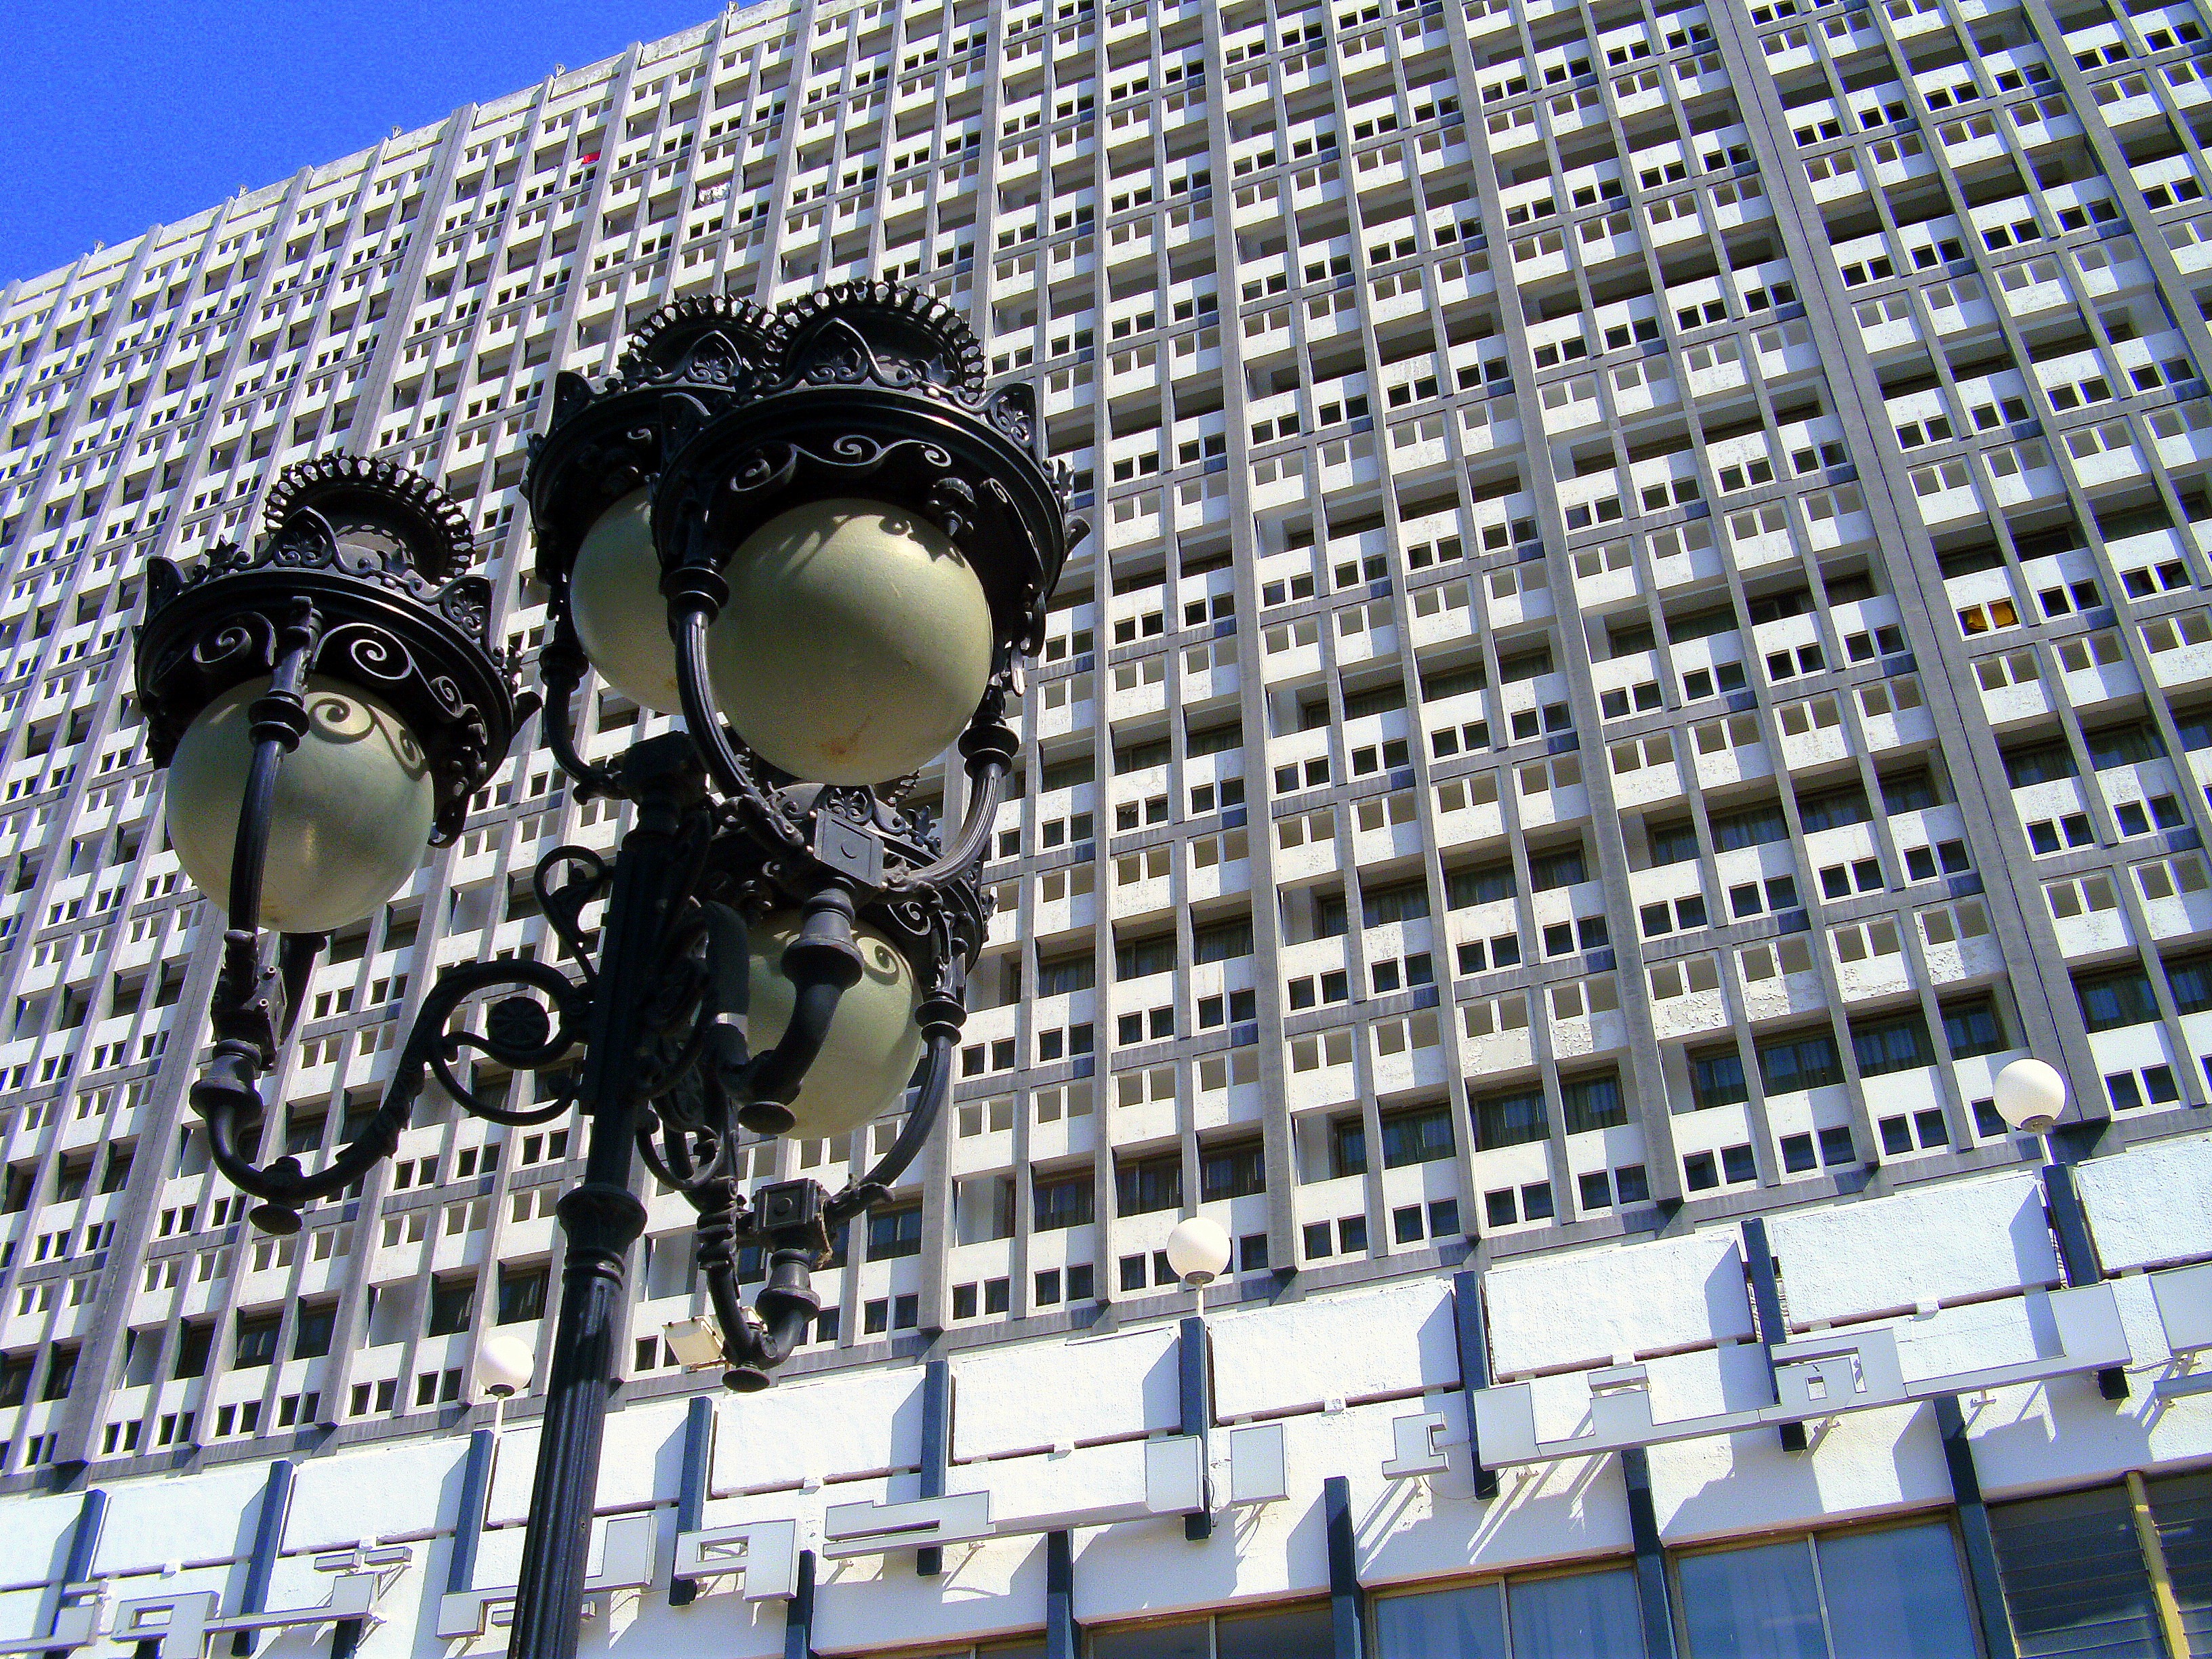
architecture, sky, building, skyscraper, lantern, lamp, lighting, street lamp, office building complex